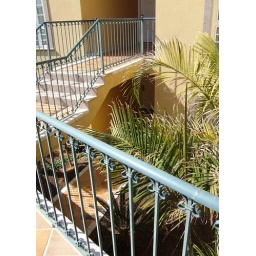
In and around the hotel. Our room was on the ground floor here.